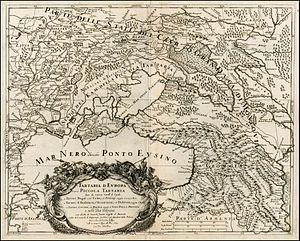
La légende, dit en italien, Tartarie d'Europe ou Petite Tartarie divisée de Giacomo Cantelli da Vignola, en Tartarie Nogai et de Crimée, ou de Precop, sujette au Khan et Tartarie de Bidiack, d'Oczackow, et de Dobruss, sujet des Turques en Tartarie circassienne, et de Mordva, sujette du grand duché de Moscou et celui d'Ukraine, habitat des Cosaques Tanaiti sujets de Moscovie, les autres Cozaques de Zaporowa sont libres, et dependent déjà de la Pologne.
Giacomo Cantelli de Vignola, né en février 1643 à Montorsello, près de Vignola, et décédé le 30 novembre 1695, est un cartographe italien.
La Tartarie ou Grande Tartarie, en latin : Tataria ou Tataria Magna, était le nom donné par les Européens du Moyen Âge au XXᵉ siècle à la partie de l'Asie centrale et septentrionale s'étendant de la mer Caspienne et de l'Oural à l'océan Pacifique, et peuplée par les « Tartares », ou parfois Tata, nom générique donné aux peuples turco-mongols. Cette aire couvre la Sibérie, le Turkestan, la Mongolie, la Mandchourie et quelquefois le Tibet. La Tartarie désignait également, au XVIIᵉ siècle, l'Empire mongol. Le nom provient du peuple des Tatars et a été appliqué à l'ensemble des peuples turcs.